1980s in Japan

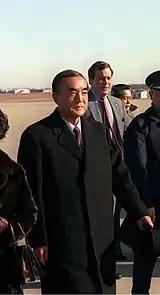
Yasuhiro Nakasone

At the height of the bubble, real estate values were extremely over-valued. Between 1955 and 1989, land prices in the six largest cities increased 15,000% (+12% a year). Urban land prices generally increased 40% from 1980 to 1987; in the six largest cities, the price of land doubled over that period. For many families, this trend put housing in central cities out of reach. The result was lengthy commutes for many workers; daily commutes of two hours each way are not uncommon in the Tokyo area.